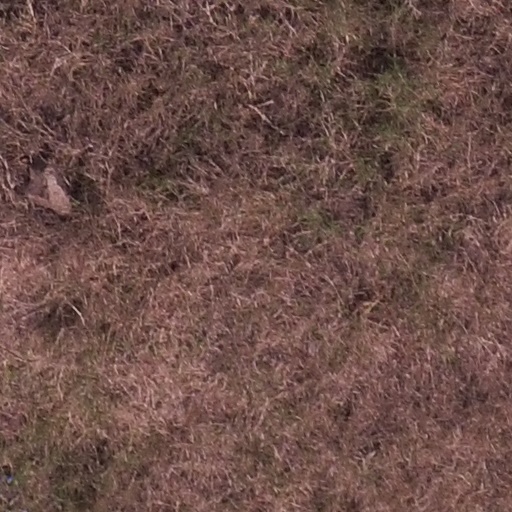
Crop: maize; corn